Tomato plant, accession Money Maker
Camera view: vertical (180 deg); turntable rotation: 210 degrees
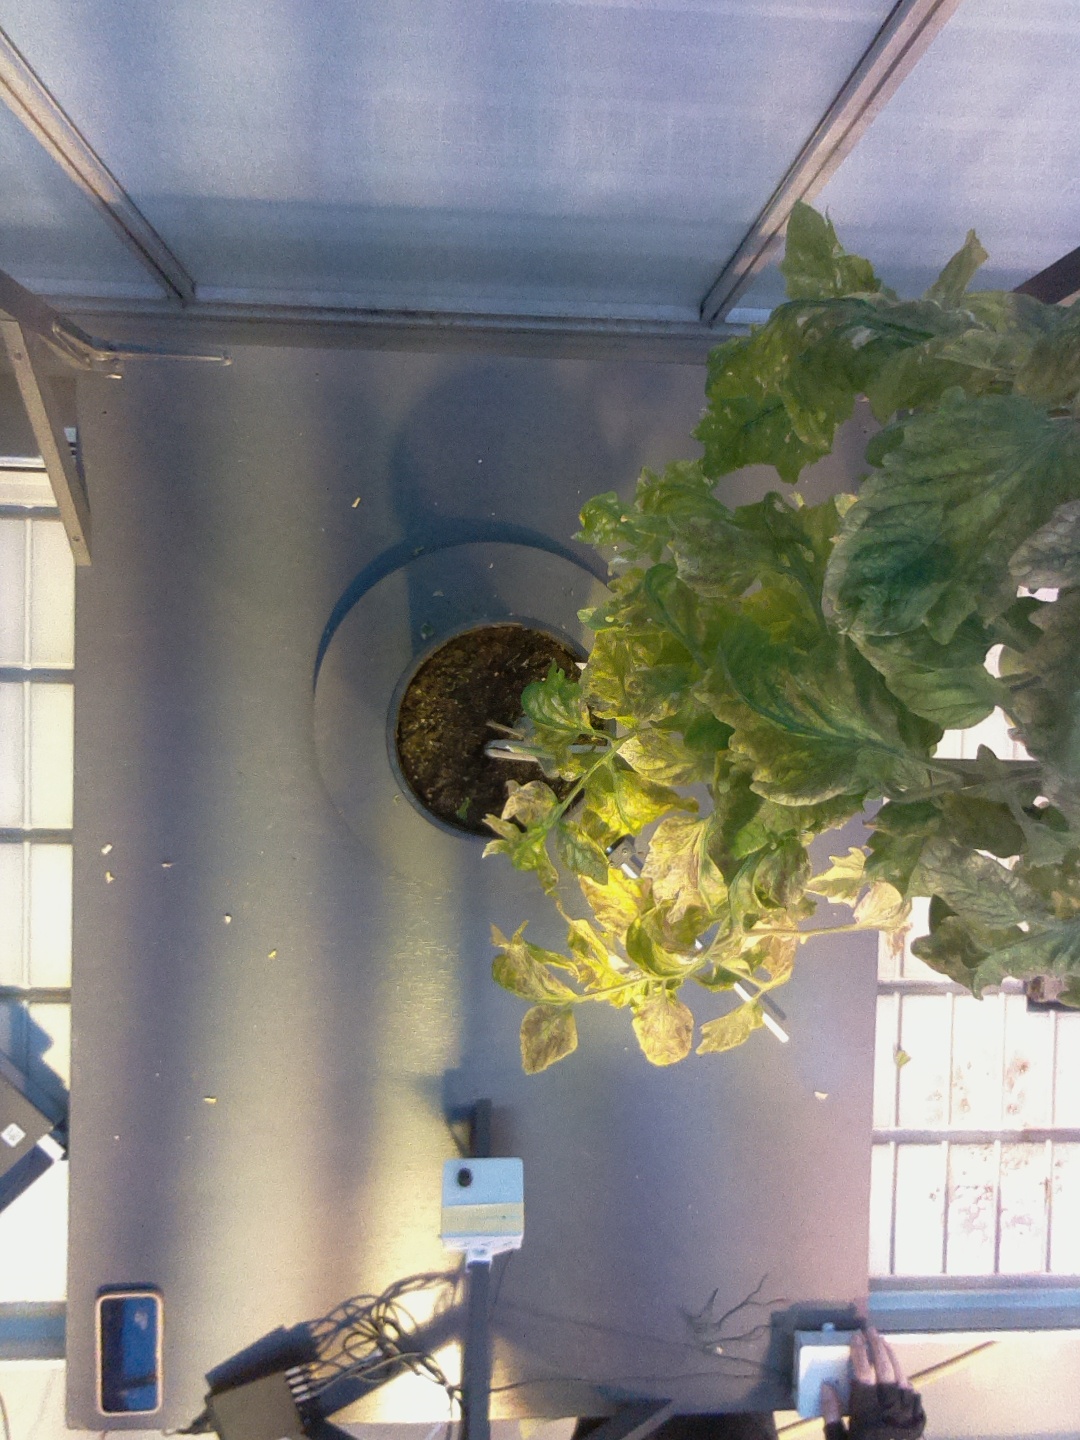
BBCH growth stage 79: 90% -100% of final fruit size